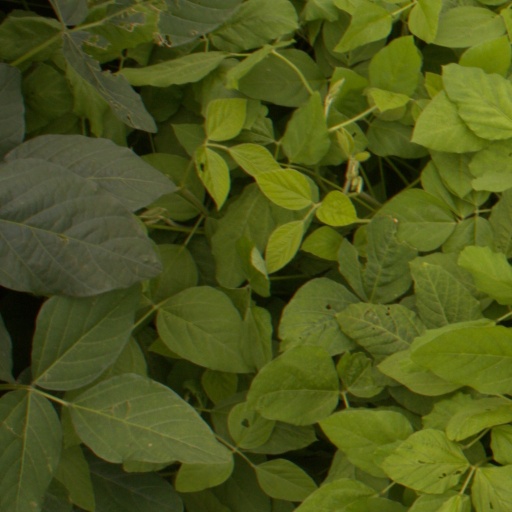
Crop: soybean